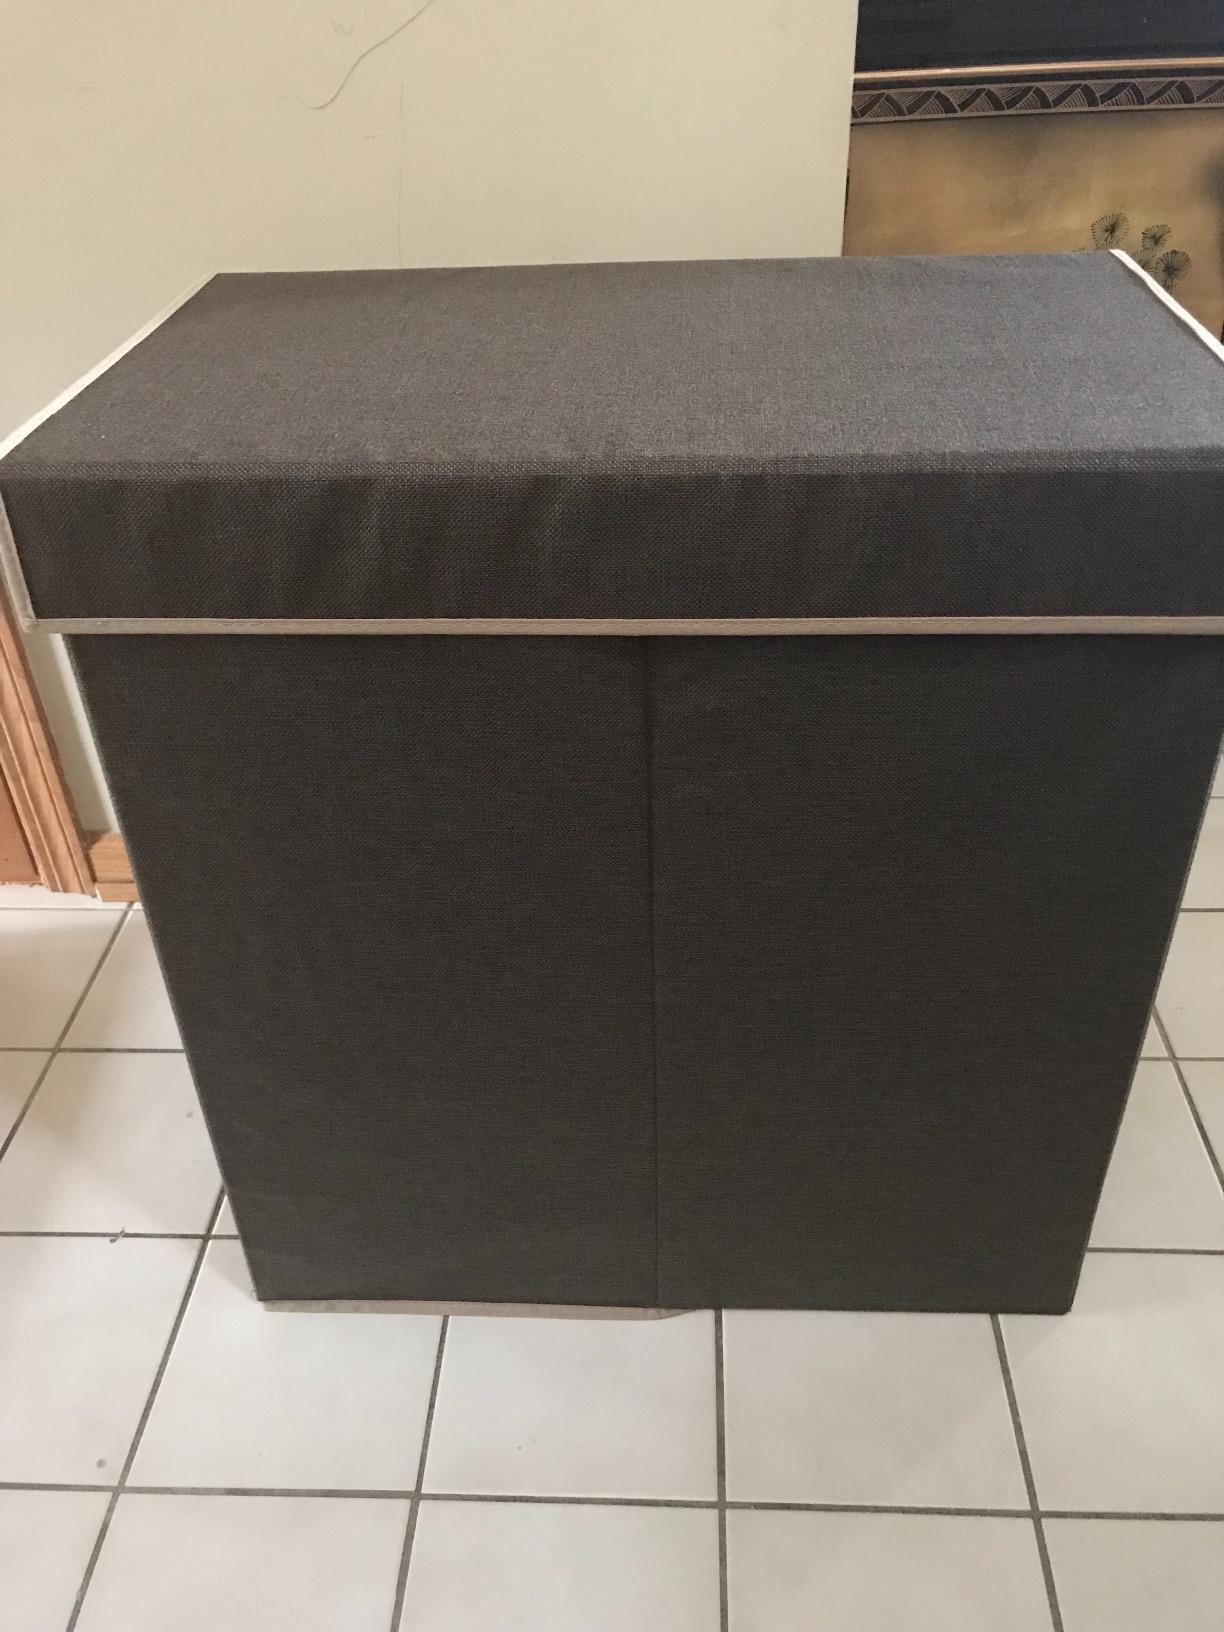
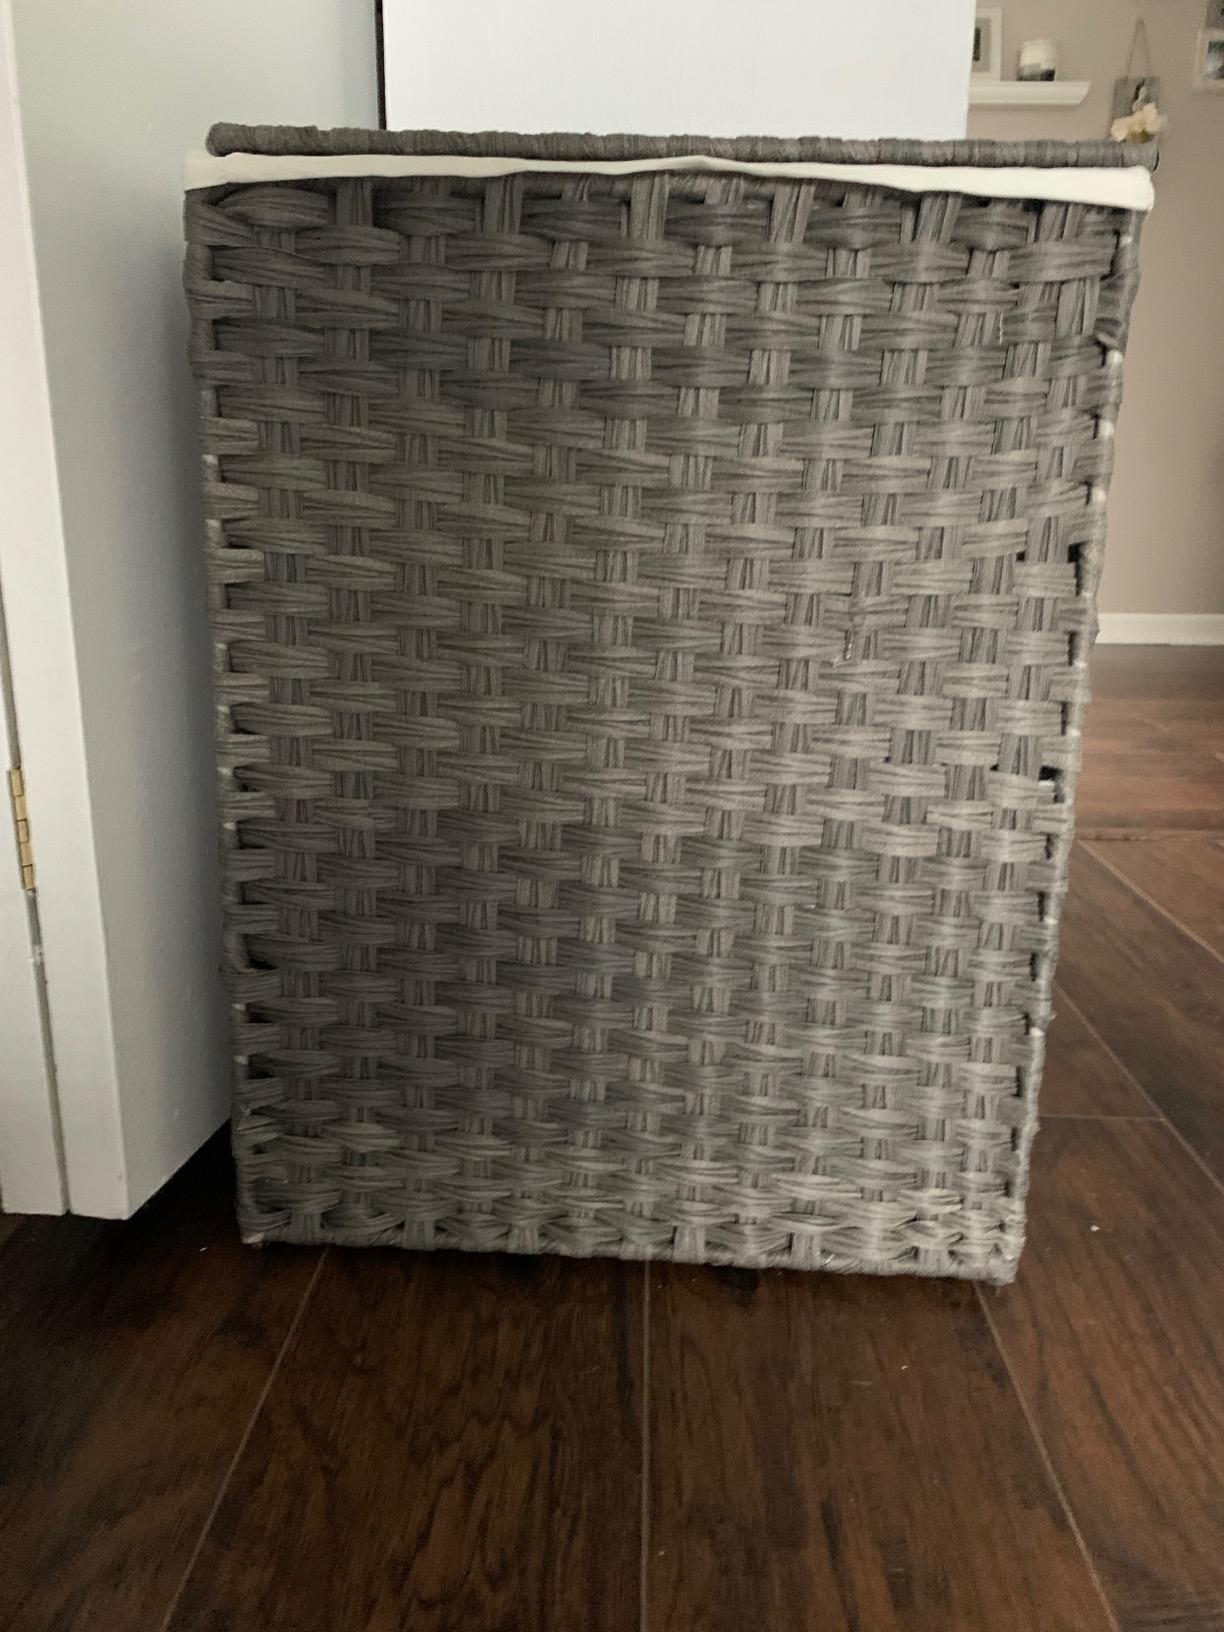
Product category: items_hamper
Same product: no